2009 in India

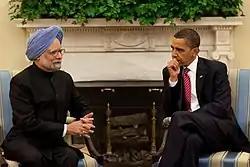
Manmohan Singh with American President Barack Obama at the White House, 24 November 2009

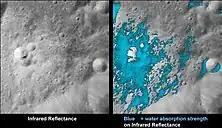
Chandrayaan-1, India's first uncrewed lunar probe, discovers large amounts of water on the Moon.

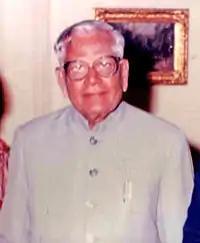
R. Venkataraman

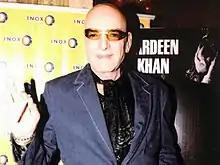
Feroz Khan

27 April – Feroz Khan, 69, film actor and producer (born 1939)